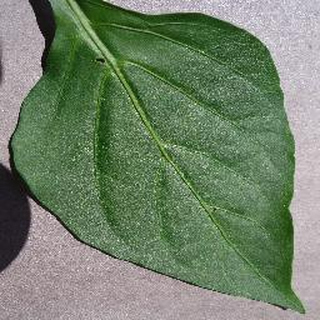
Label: healthy_bell_pepper